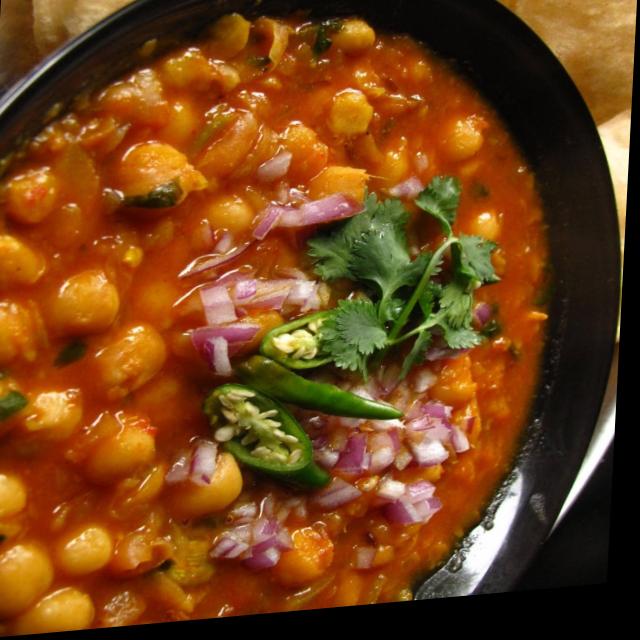
Dish: chole